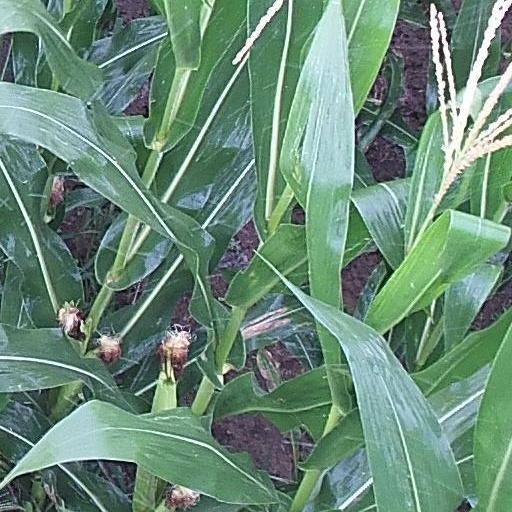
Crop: maize; corn